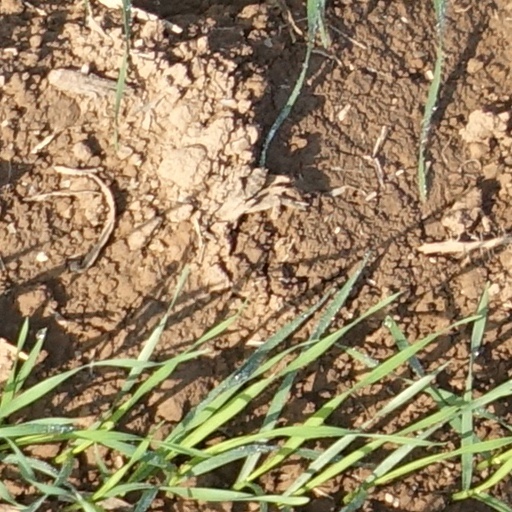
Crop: wheat